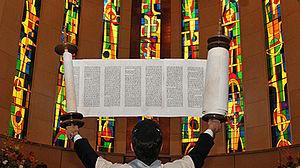
l'intérieur de la Synagogue Reconstructionniste de Montréal (Canada)
Une synagogue est un lieu de culte juif.